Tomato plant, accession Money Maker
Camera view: vertical (180 deg); turntable rotation: 60 degrees
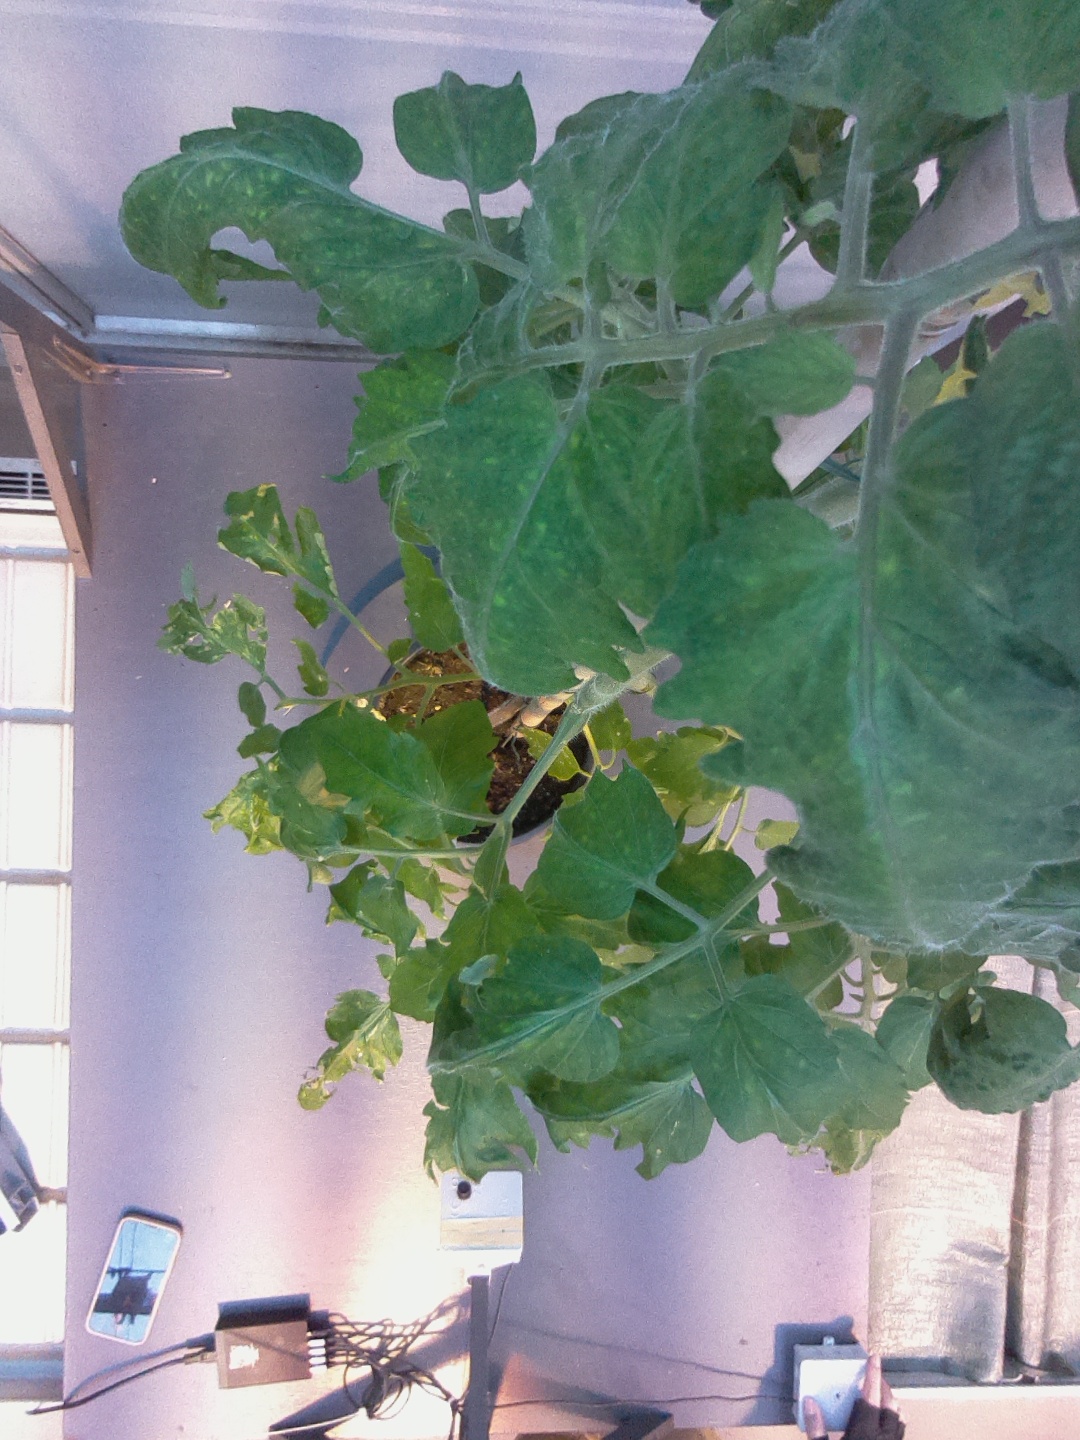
BBCH growth stage 68: Full flowering, 80%-90% of flowers open, more petals falling